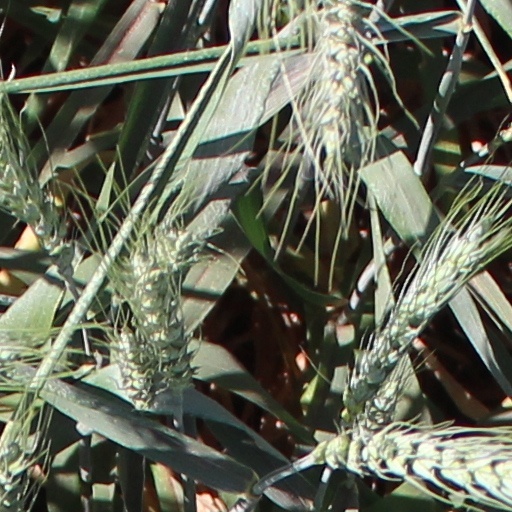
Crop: wheat